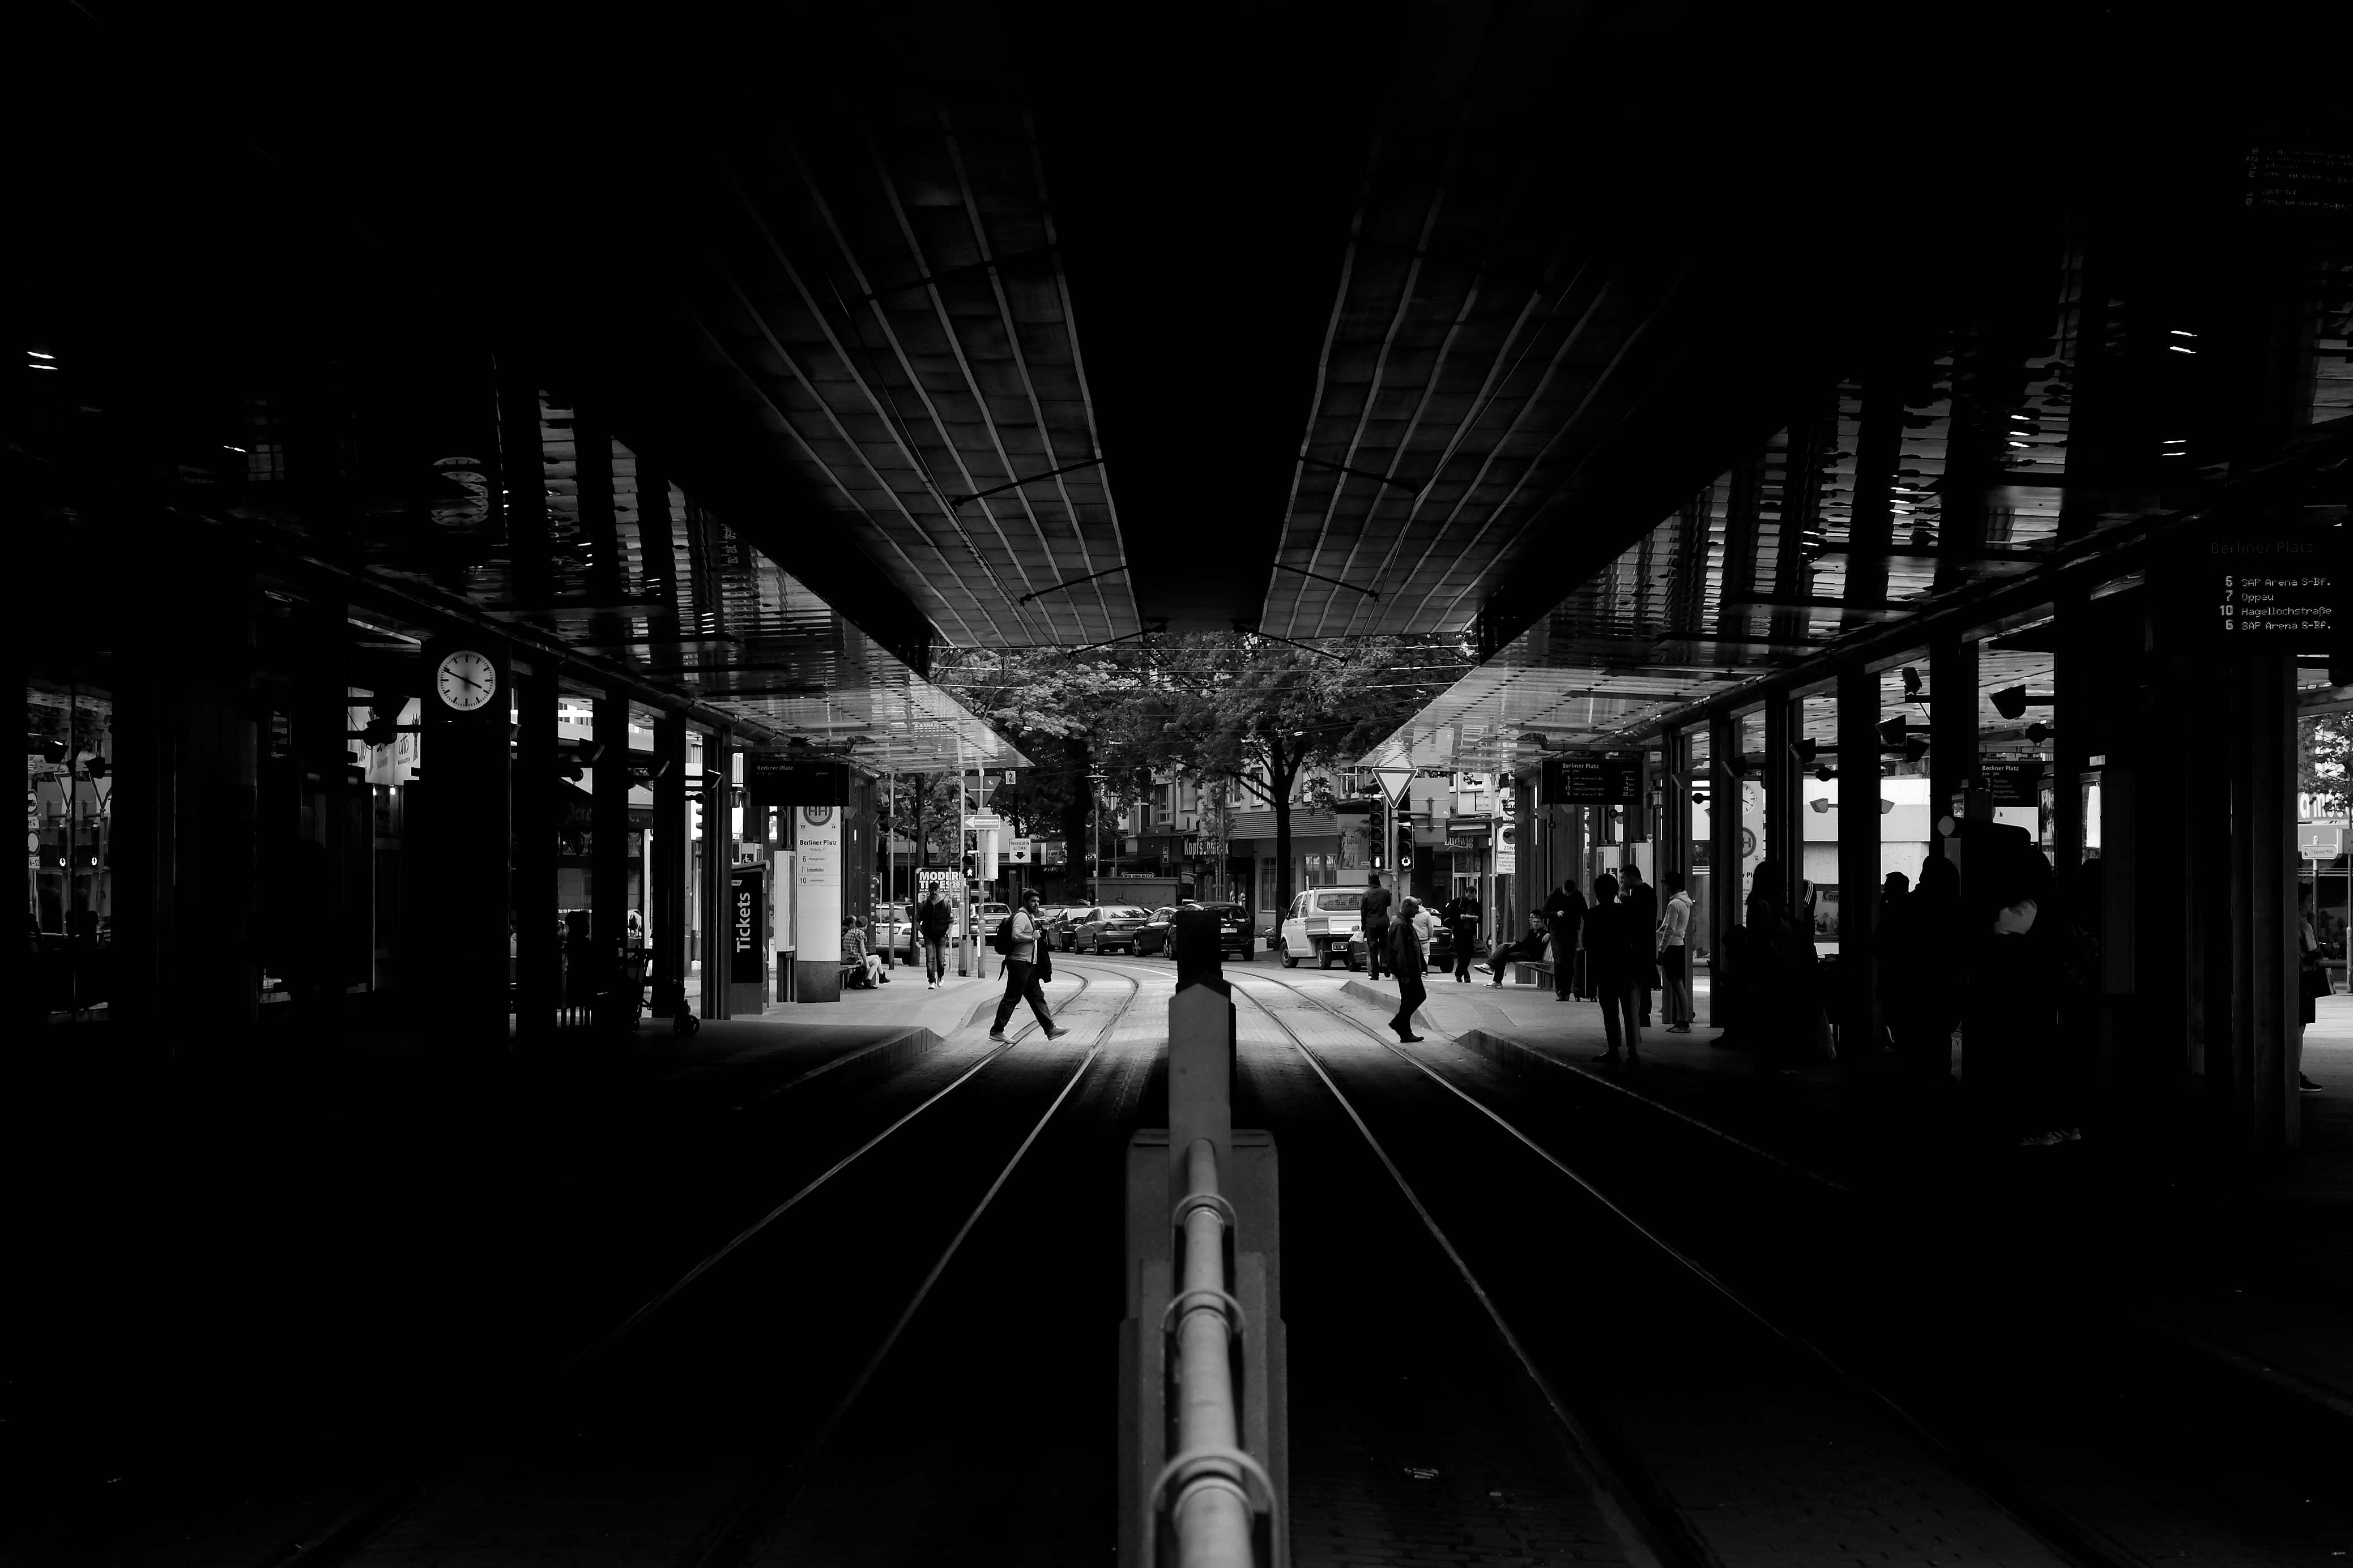
person, light, black and white, people, road, street, night, photography, town, city, urban, cityscape, tram, europe, evening, darkness, black, monochrome, lighting, streetphotography, bw, blackandwhite, blackwhite, candid, place, moments, symmetry, stadt, europa, germany, deutschland, alemania, allemagne, strasse, sw, schwarzweiss, deutsch, schwarzweis, german, streetscene, shape, snap, moment, germania, einfarbig, leute, strasenszene, strassenszene, mensch, menschen, persons, personen, strassenfotografie, stdtisch, strase, unposed, ungestellt, strassenbahn, haltestelle, platz, ludwigshafenamrhein, ludwigshafen, rheinlandpfalz, rhenopalatina, berlinerplatz, pfalz, metropolis, urban area, monochrome photography, film noir